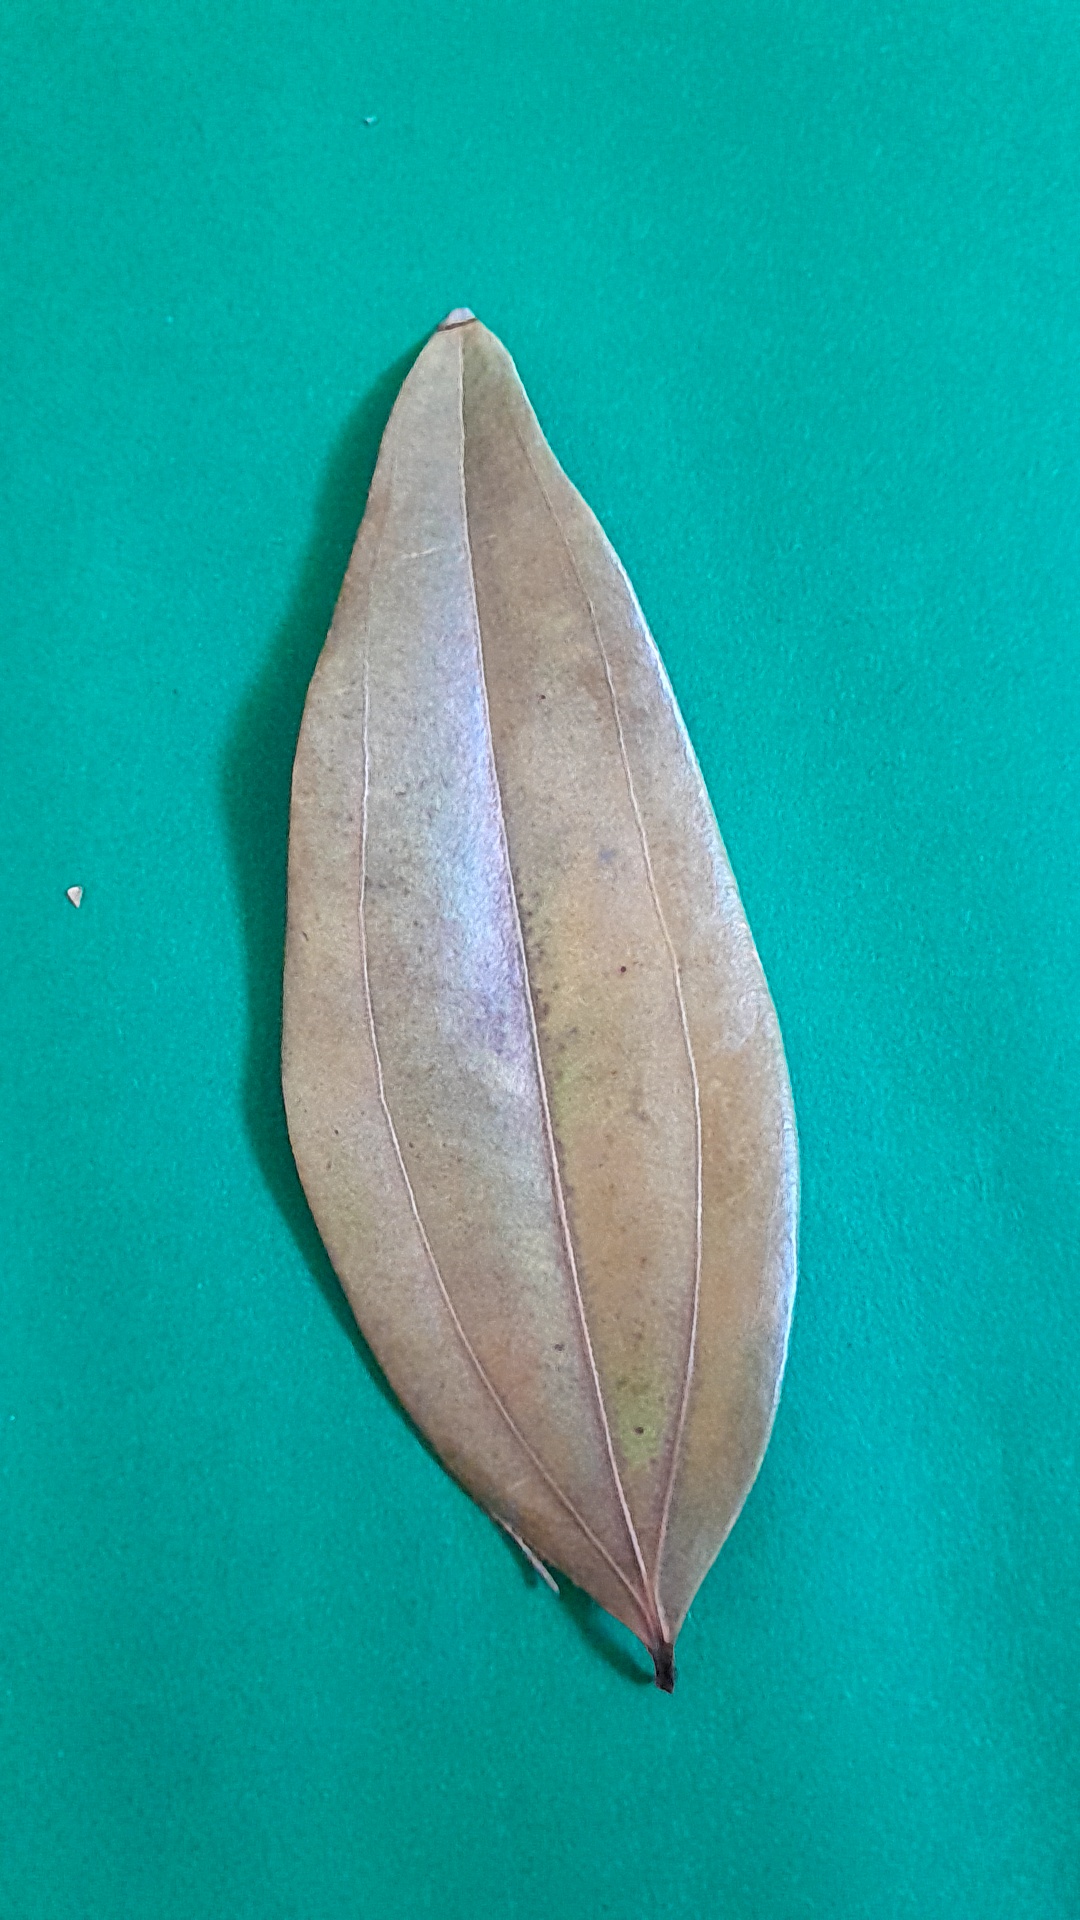
Label: Dry Leaf